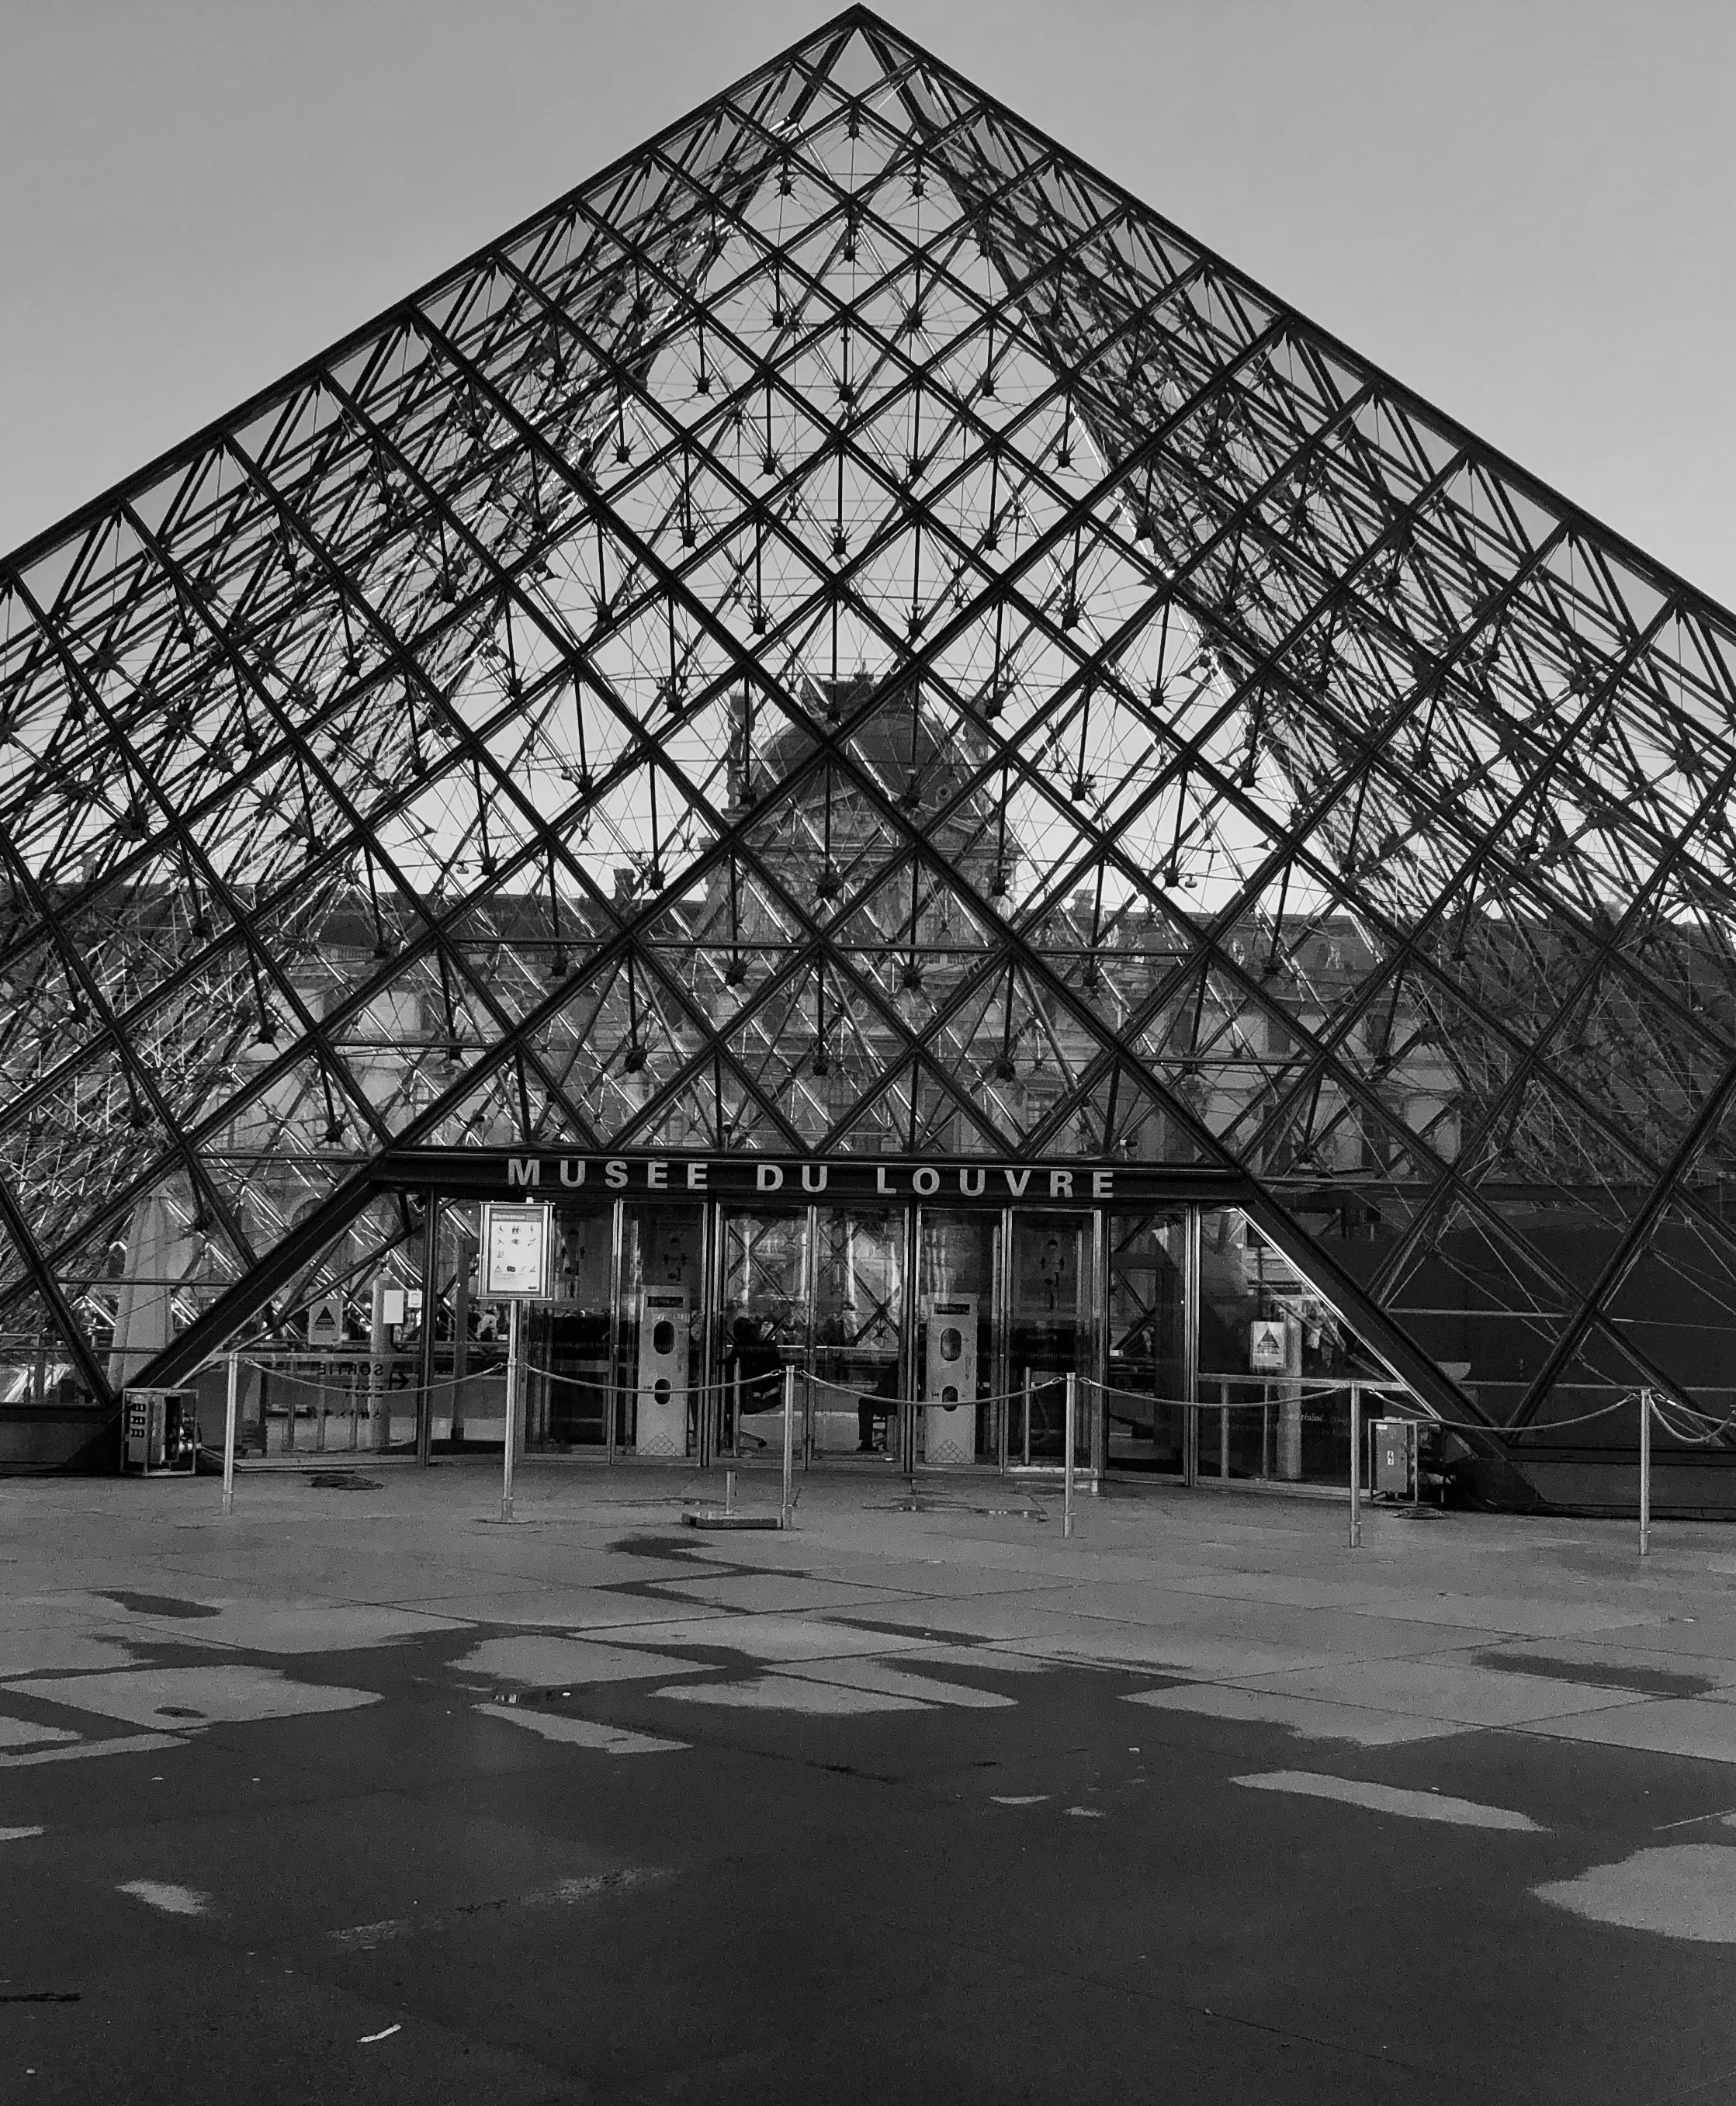
city, sky, shade, triangle, black and white, pyramid, public space, symmetry, cloud, Tints and shades, facade, wood, pattern, art, monochrome photography, monochrome, roof, metal, rectangle, monument, glass, daylighting, shadow, pole, visual arts, steel, reflection, tourist attraction, square, building, street, arch, road surface